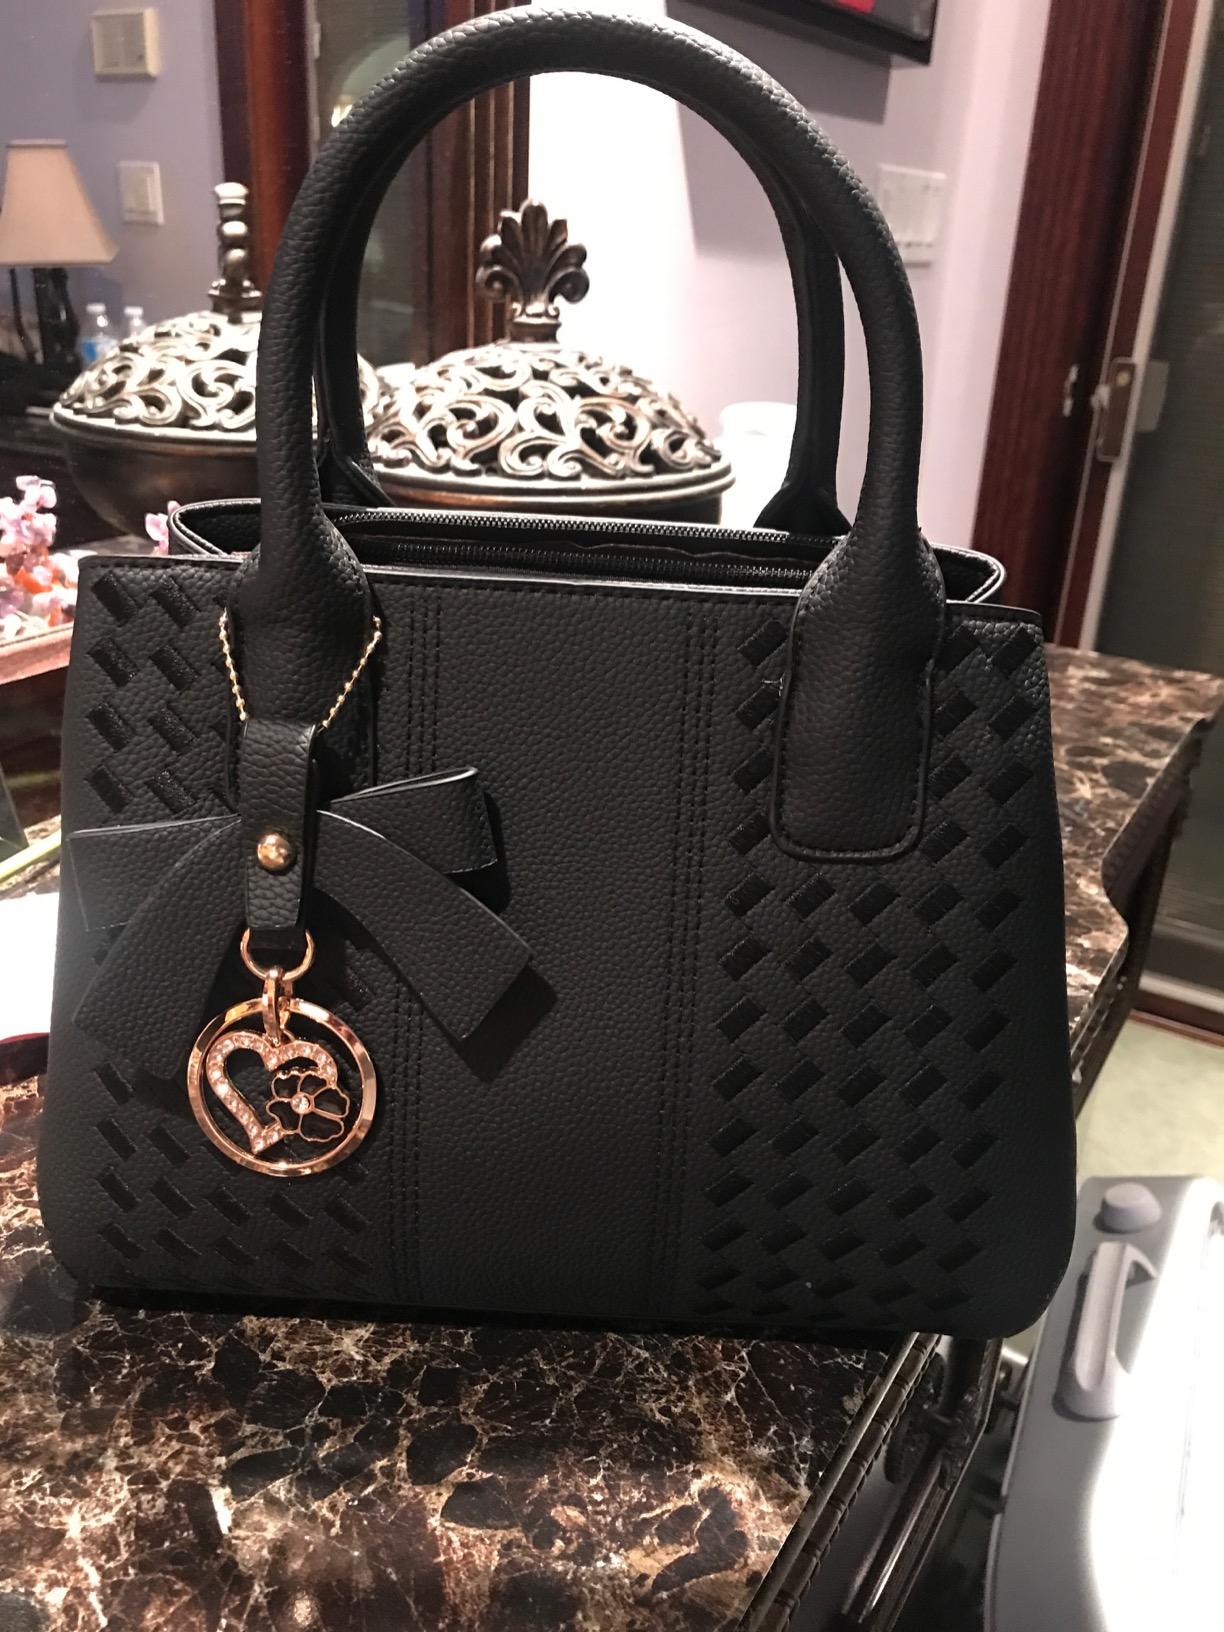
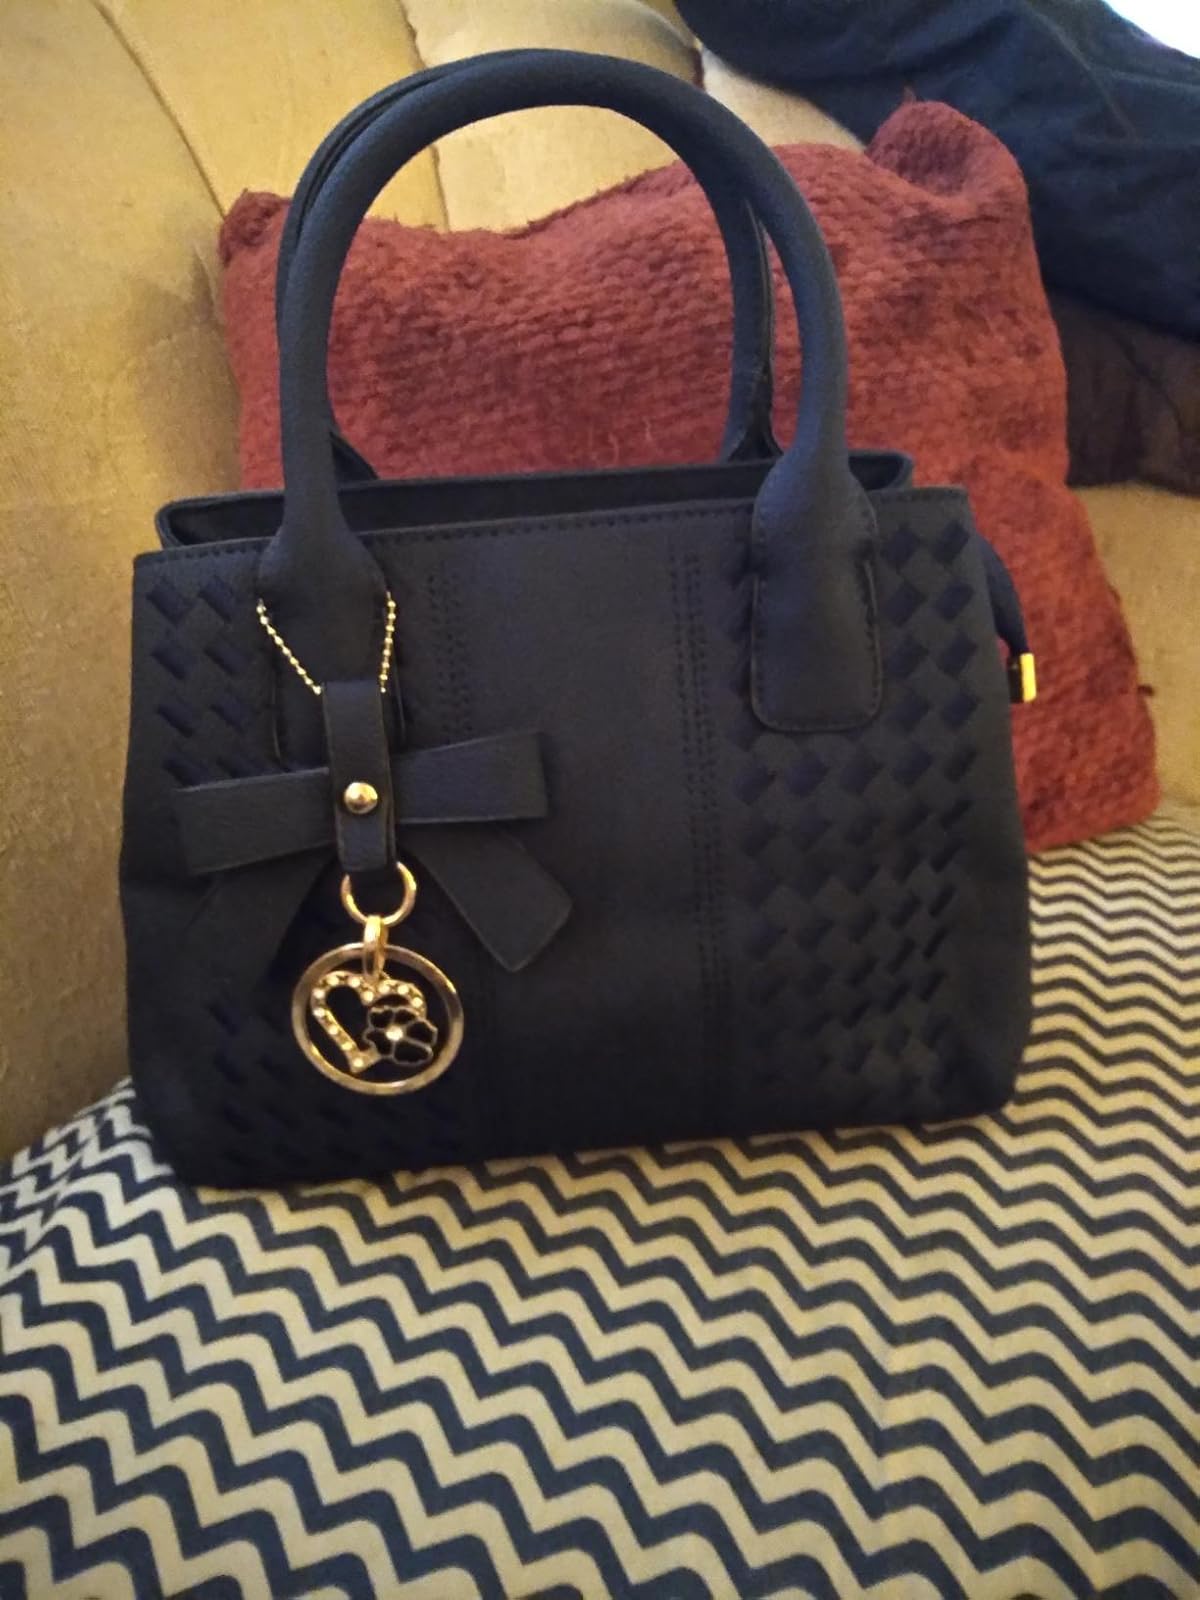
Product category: accessories_handbag
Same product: yes